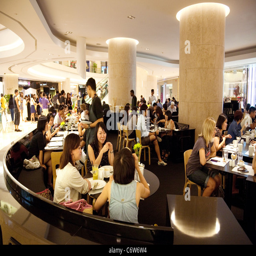
scene in a restaurant in the busy shopping mall